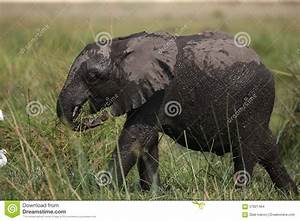
Label: elephant